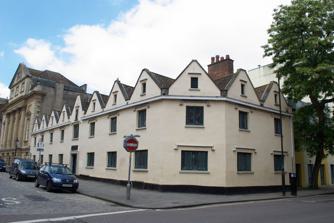
Building: St Nicholas' Almshouses
Country: United Kingdom
Year built: 1656
St Nicholas' Almshouses Location within Bristol General information Town or city Bristol Country England Coordinates 51°27′08″N 2°35′42″W / 51.4522°N 2.5950°W / 51.4522; -2.5950 Construction started 1652 Completed 1656 St Nicholas' Almshouses ( grid reference ST587727 ) is a historic building on King Street , Bristol , England. It was built in 1652 to 1656, extended in the 19th century and restored 1961 by Donald Insall . The foundations of a bastion of the City Wall were revealed during restoration. It has been designated by English Heritage as a grade II* listed building . The almshouse was one of the first buildings in King Street, a new development then outside the city wall and beside the "Back Street Gate". The building was damaged during the Bristol Blitz and now presents only a facade to the street. It no longer serves the homeless as it did in previous centuries. It is now student accommodation. See also Grade II* listed buildings in Bristol List of British almshouses References